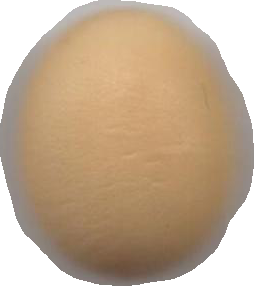
Variety: Dega